Western Roman Empire

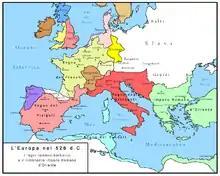

By convention, the Western Roman Empire is deemed to have ended on 4 September 476, when Odoacer deposed Romulus Augustus, but the historical record calls this determination into question. Indeed, the deposition of Romulus Augustus received very little attention in contemporary times. Romulus was a usurper in the eyes of the Eastern Roman Empire and the remaining territories of Western Roman control outside of Italy, with the previous emperor Julius Nepos still being alive and claiming to rule the Western Empire in Dalmatia. Furthermore, the Western court had lacked true power and had been subject to Germanic aristocrats for decades, with most of its legal territory being under control of various barbarian kingdoms. With Odoacer recognising Julius Nepos, and later the Eastern emperor Zeno, as his sovereign, nominal Roman control continued in Italy. Syagrius, who had managed to preserve Roman sovereignty in an exclave in northern Gaul (a realm today known as the Domain of Soissons) also recognized Nepos as his sovereign and the legitimate Western emperor.